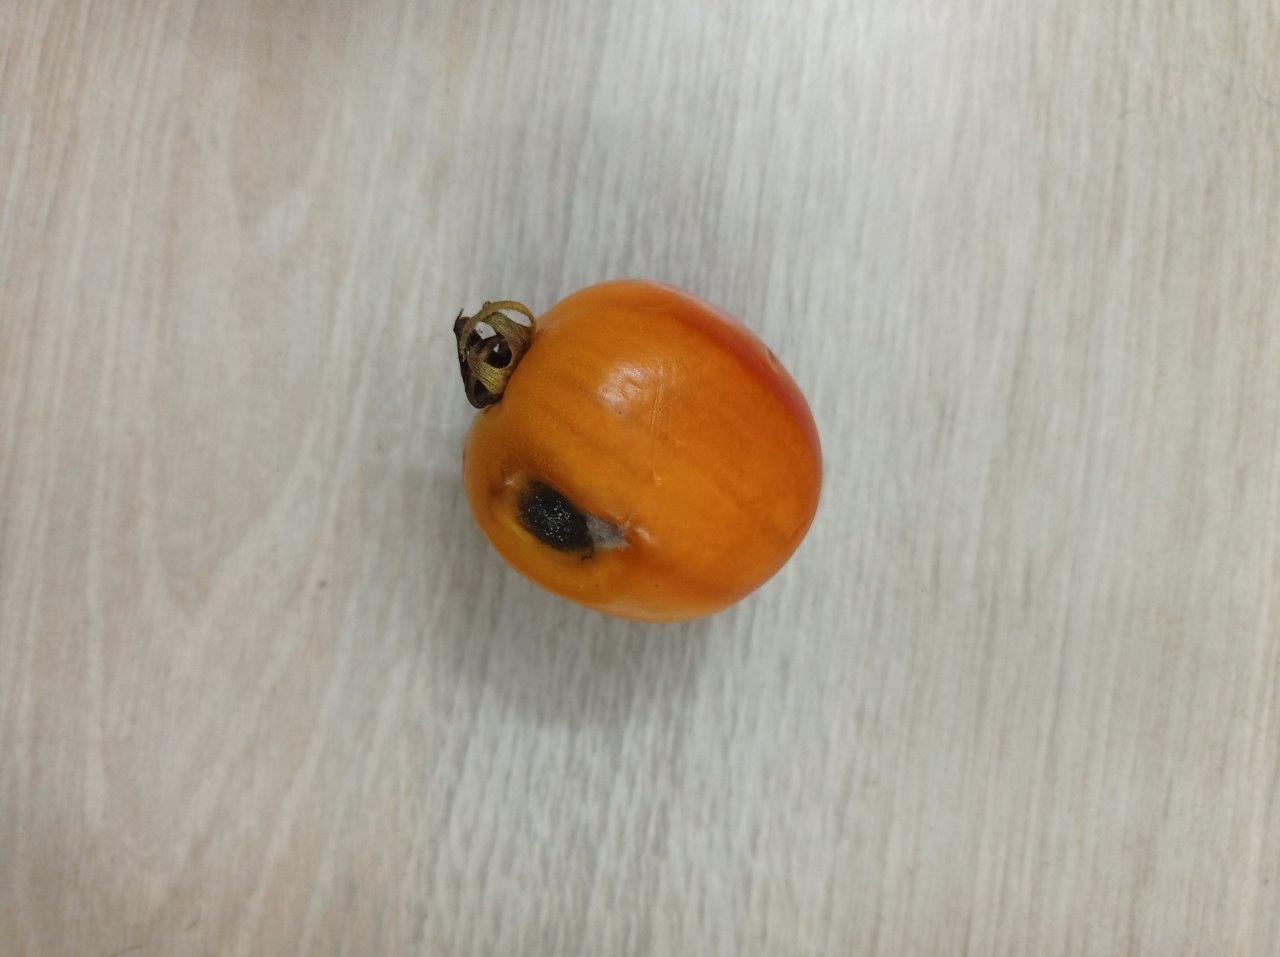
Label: Rotten